Eliza Agnew

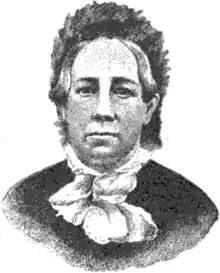
Eliza Agnew, from a 1894 publication.

Eliza Agnew (February 2, 1807 –June 14, 1883) was an American Presbyterian missionary who taught for over forty years in Uduvil, Ceylon (now Sri Lanka). She was known as the "Mother of a Thousand Daughters" for her many alumnae, and was the first unmarried American woman missionary in Ceylon.